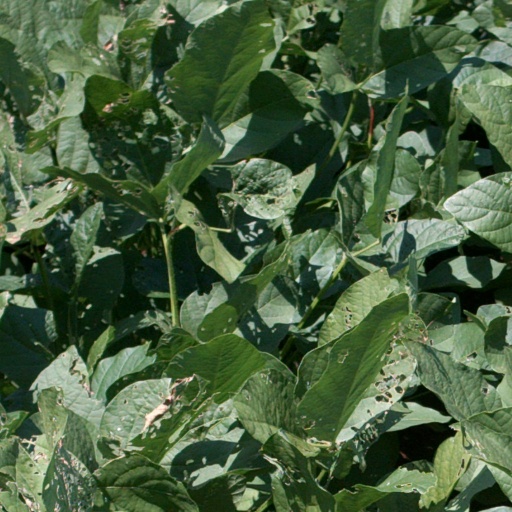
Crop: soybean